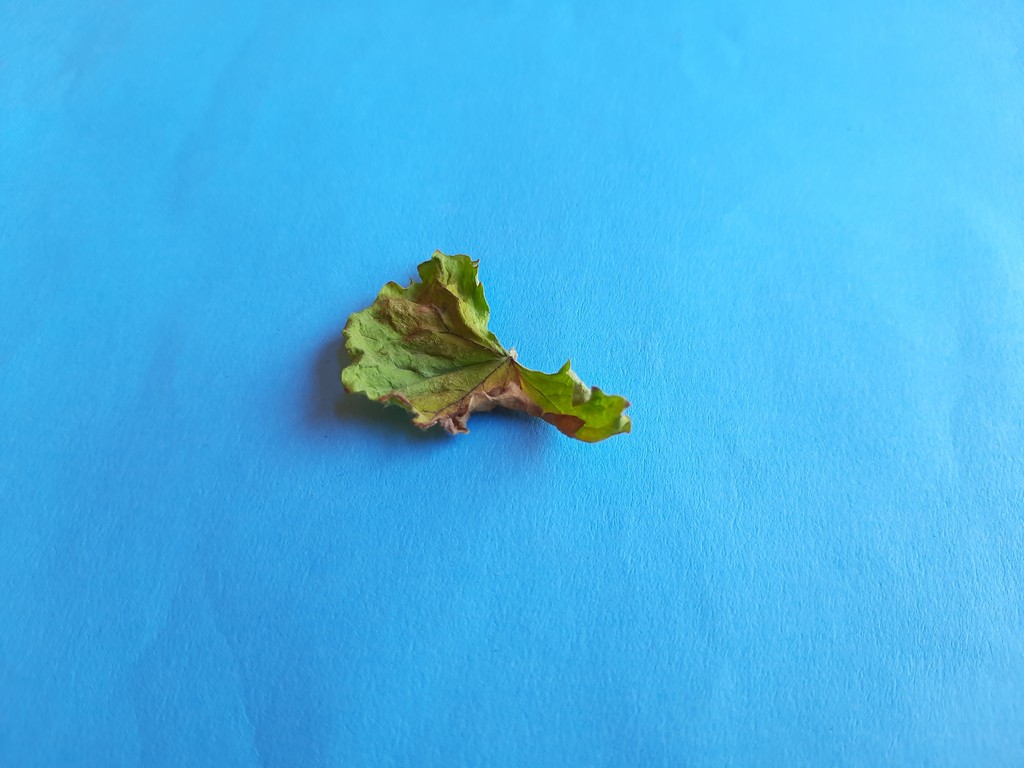
Label: Dried